Spinal cord

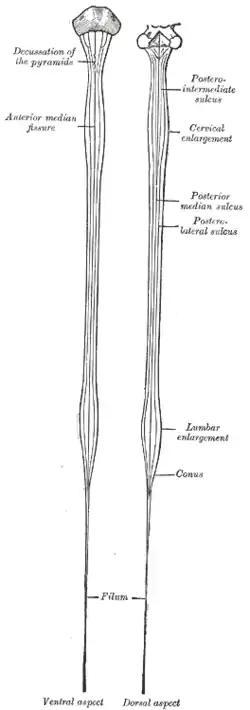
Spinal cord enlargements

The human spinal cord is divided into segments where pairs of spinal nerves (mixed; sensory and motor) form. Six to eight motor nerve rootlets branch out of right and left ventrolateral sulci in a very orderly manner. Nerve rootlets combine to form nerve roots. Likewise, sensory nerve rootlets form off right and left dorsal lateral sulci and form sensory nerve roots. The ventral (motor) and dorsal (sensory) roots combine to form spinal nerves (mixed; motor and sensory), one on each side of the spinal cord. Spinal nerves, with the exception of C1 and C2, form inside the intervertebral foramen. These rootlets form the demarcation between the central and peripheral nervous systems.